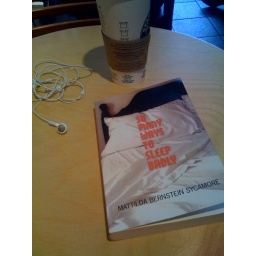
What I'm reading now. My local Starbucks is currently playing glam rock and this book fits in nicely.